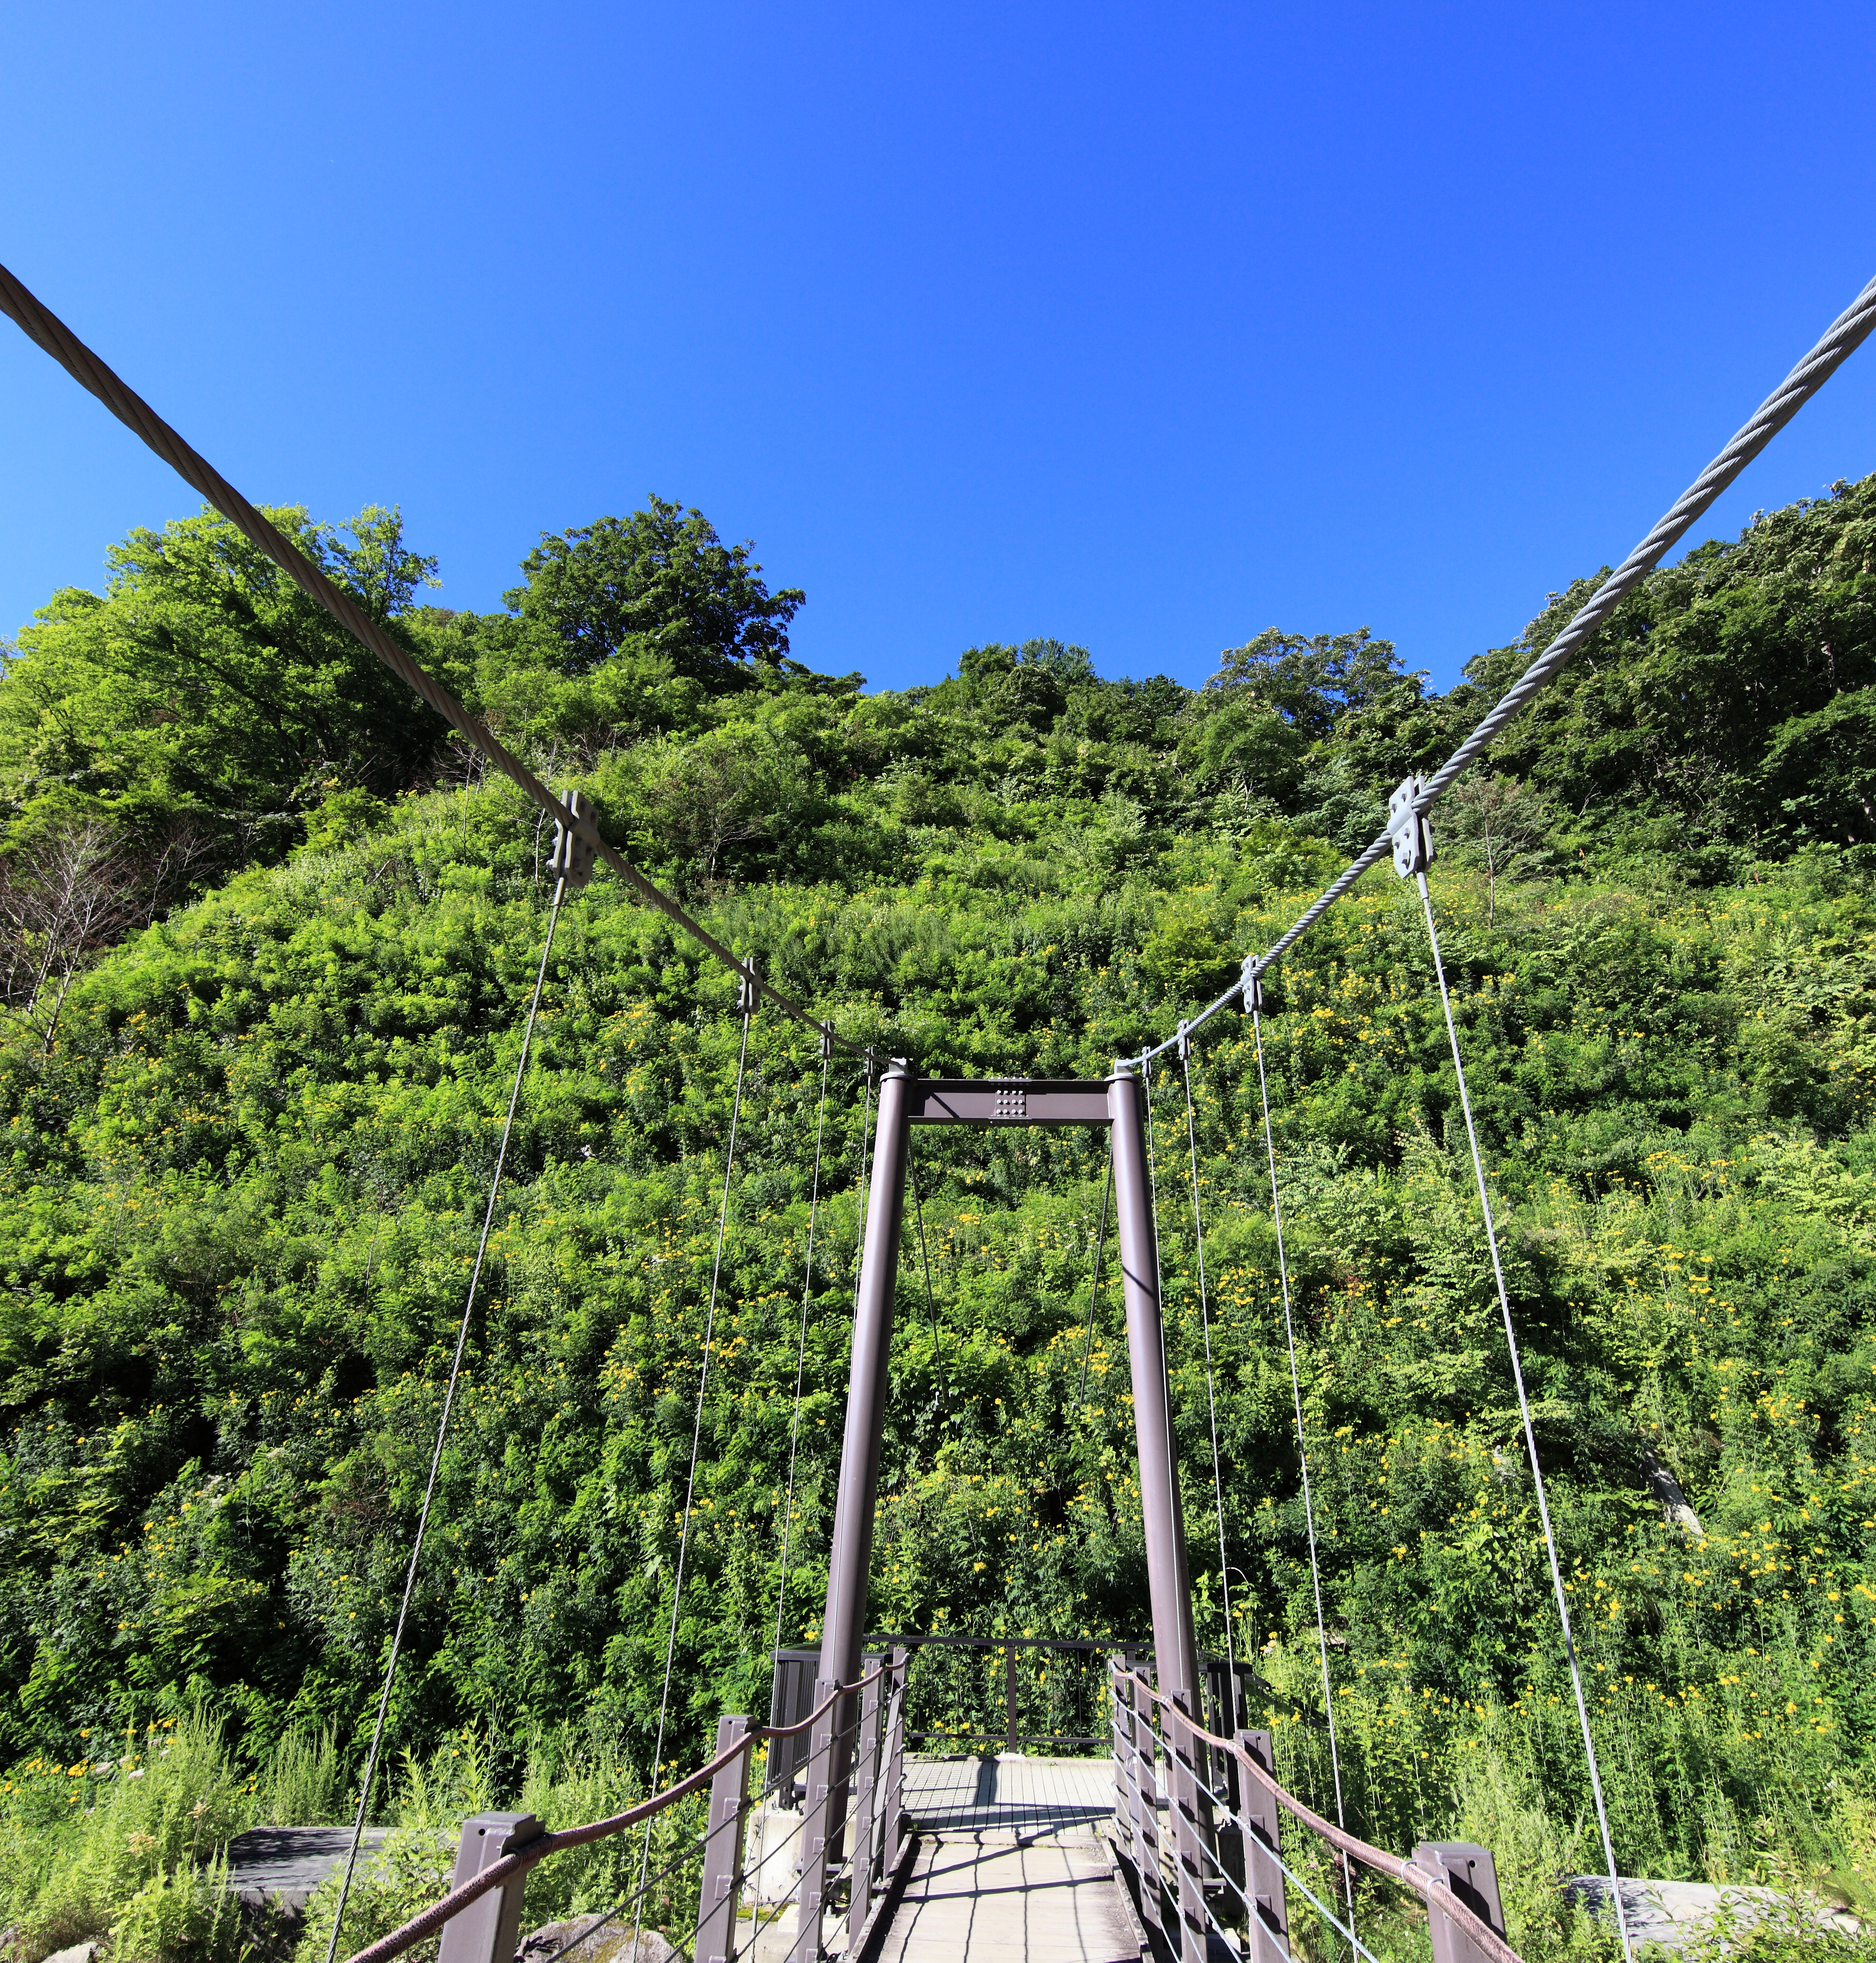
tree, forest, waterfall, blossom, mountain, flower, adventure, suspension bridge, high, jungle, park, rainforest, 5d, hires, markii, ecosystem, hi, res, resolution, niigata, myoko, myoukou, naenataki